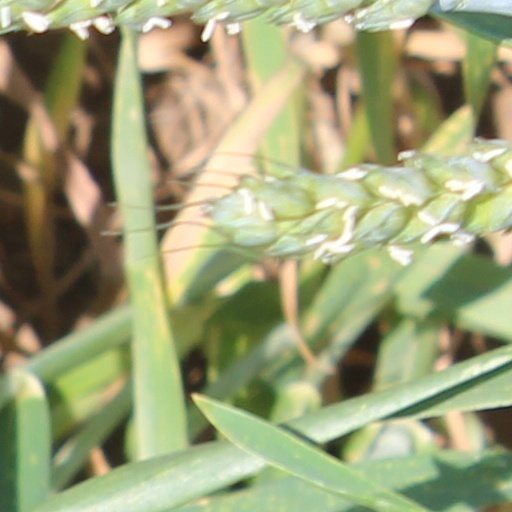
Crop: wheat